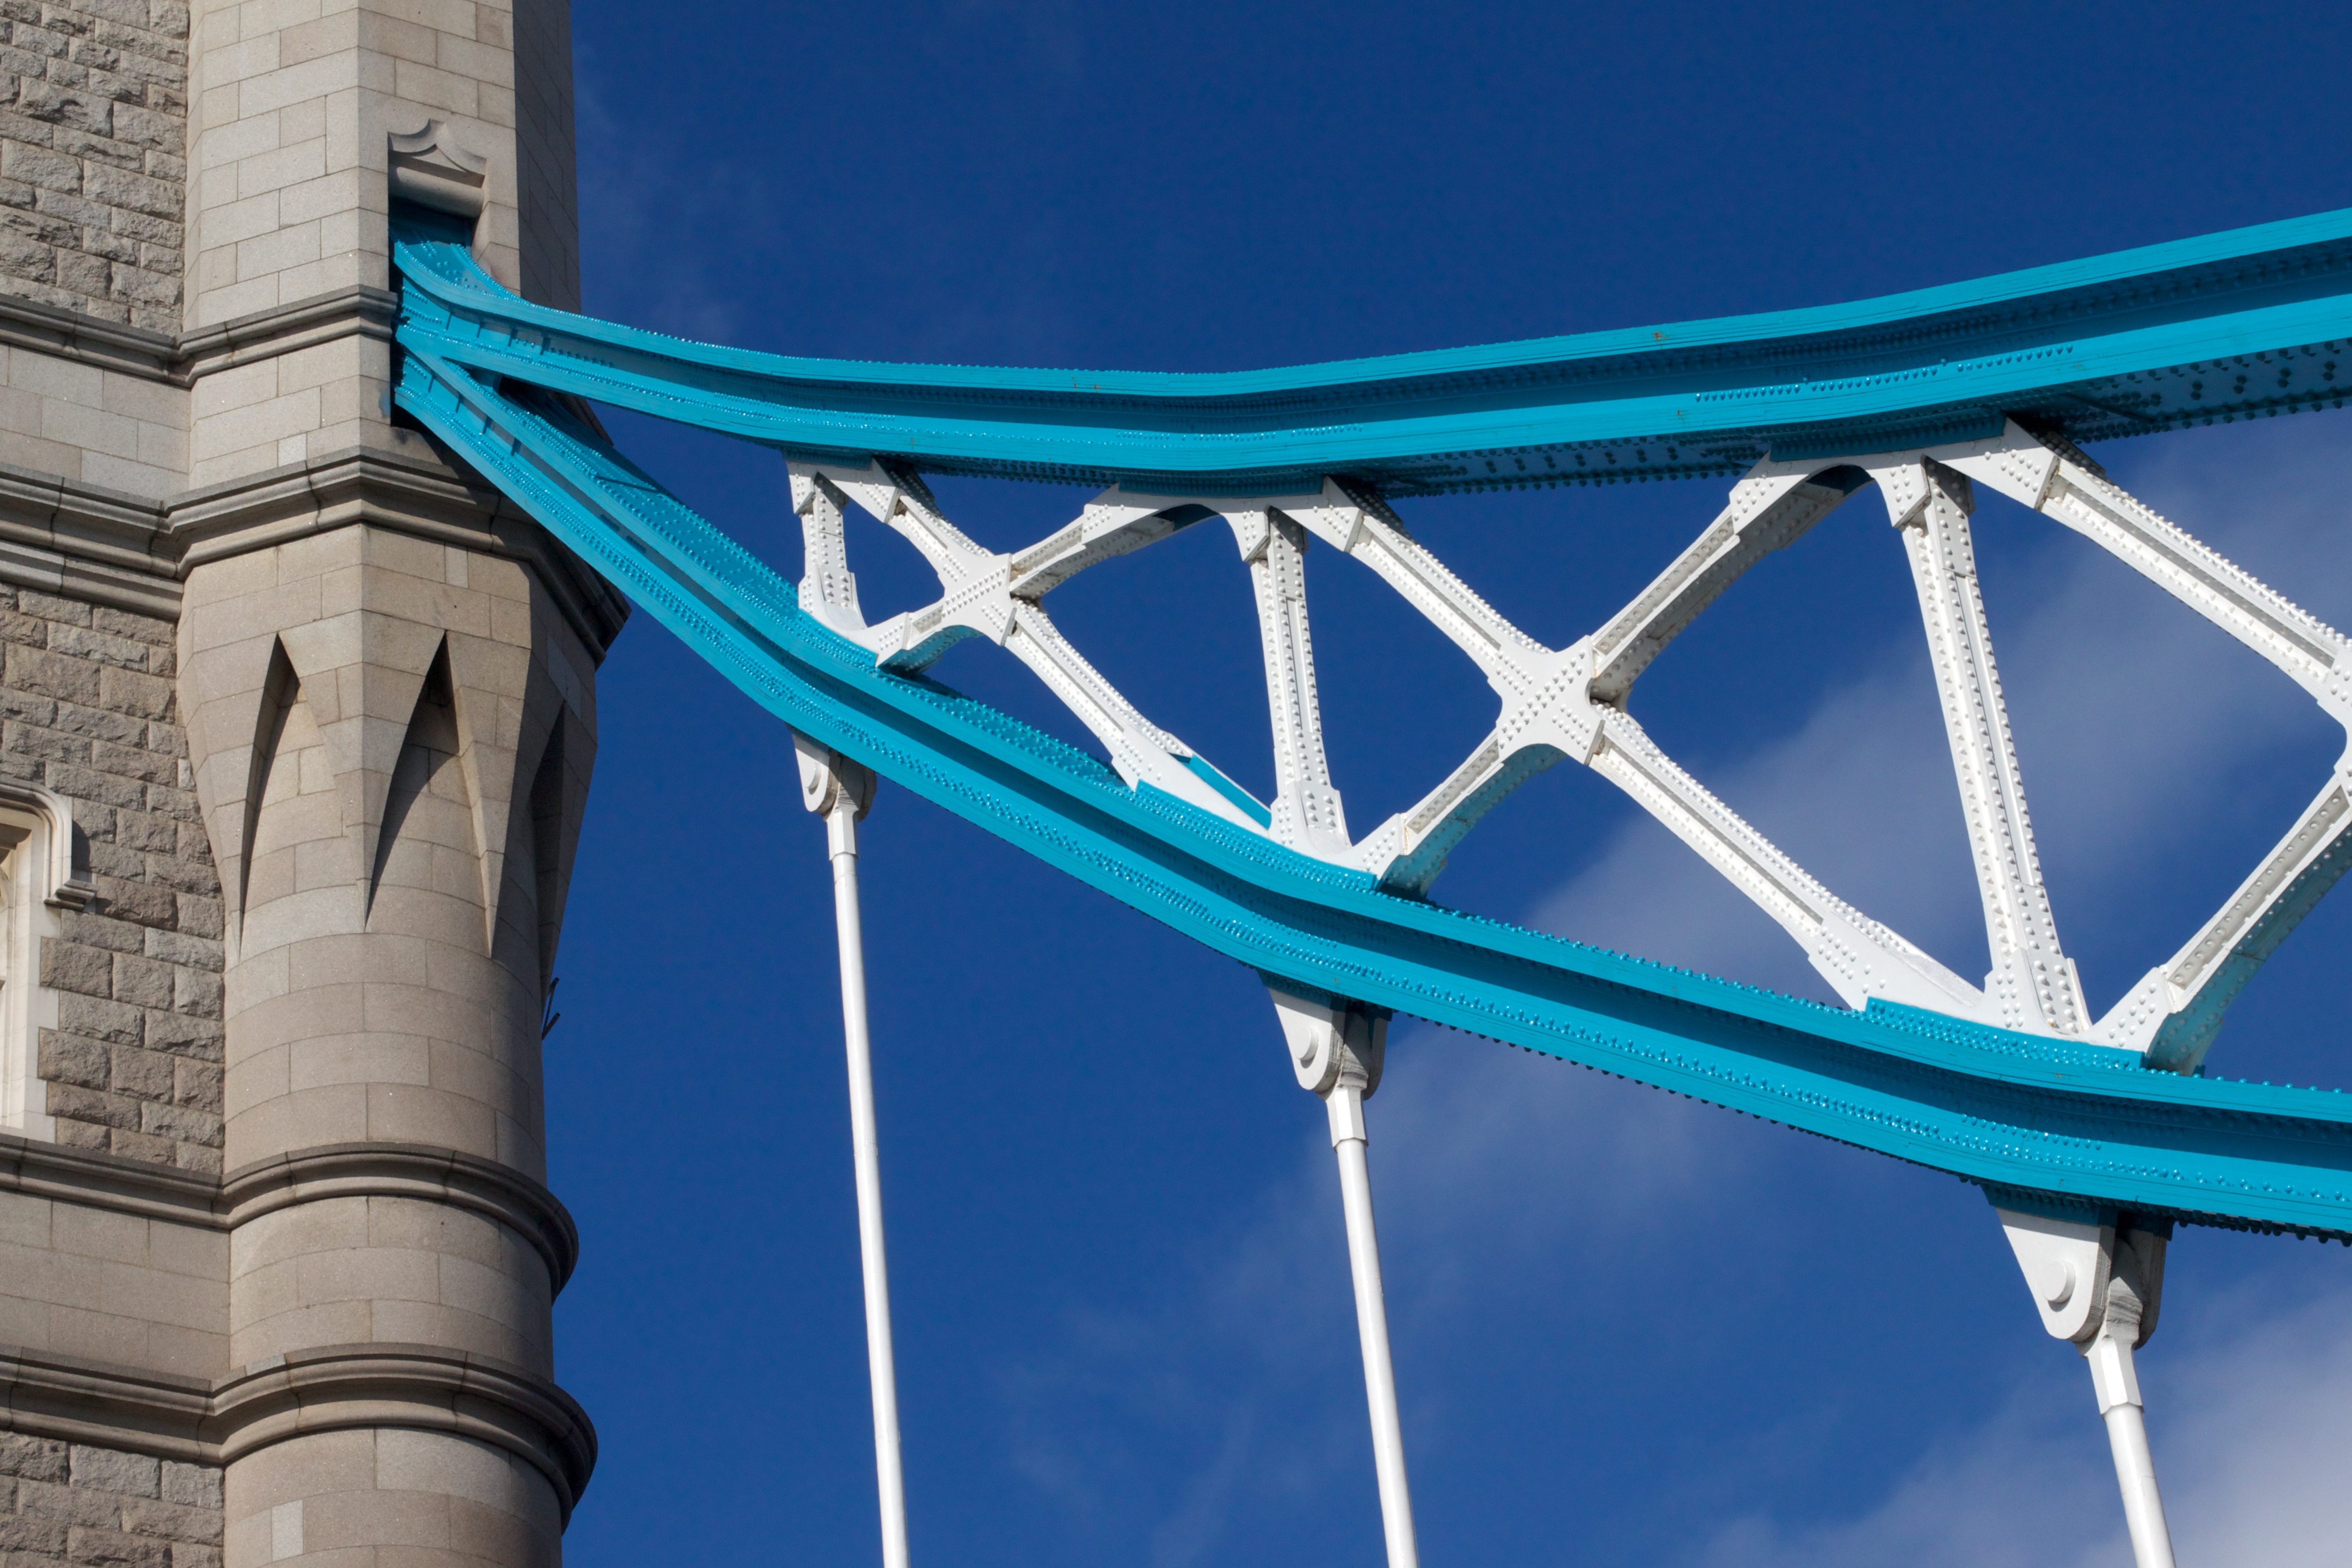
structure, mast, blue